Herbert Hoover

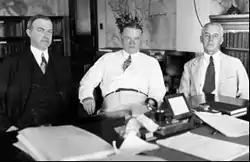
Assistants William McCracken (left) and Walter Drake (right) with Secretary Hoover (center)

During his senior year at Stanford, Hoover became smitten with a classmate named Lou Henry, though his financial situation precluded marriage at that time. The daughter of a banker from Monterey, California, Lou Henry decided to study geology at Stanford after attending a lecture delivered by John C. Branner. Immediately after earning a promotion in 1898, Hoover cabled Lou Henry, asking her to marry him. After she cabled back her acceptance of the proposal, Hoover briefly returned to the United States for their wedding. They would remain married until Lou Henry Hoover's death in 1944.